Boško Obradović

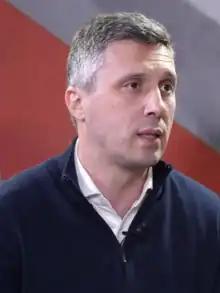
Obradović in 2021

Boško Obradović (born 23 August 1976) is a Serbian politician. He is the co-founder and former president of the right-wing political party Dveri. He was the party's nominee for the 2017 and 2022 presidential elections.